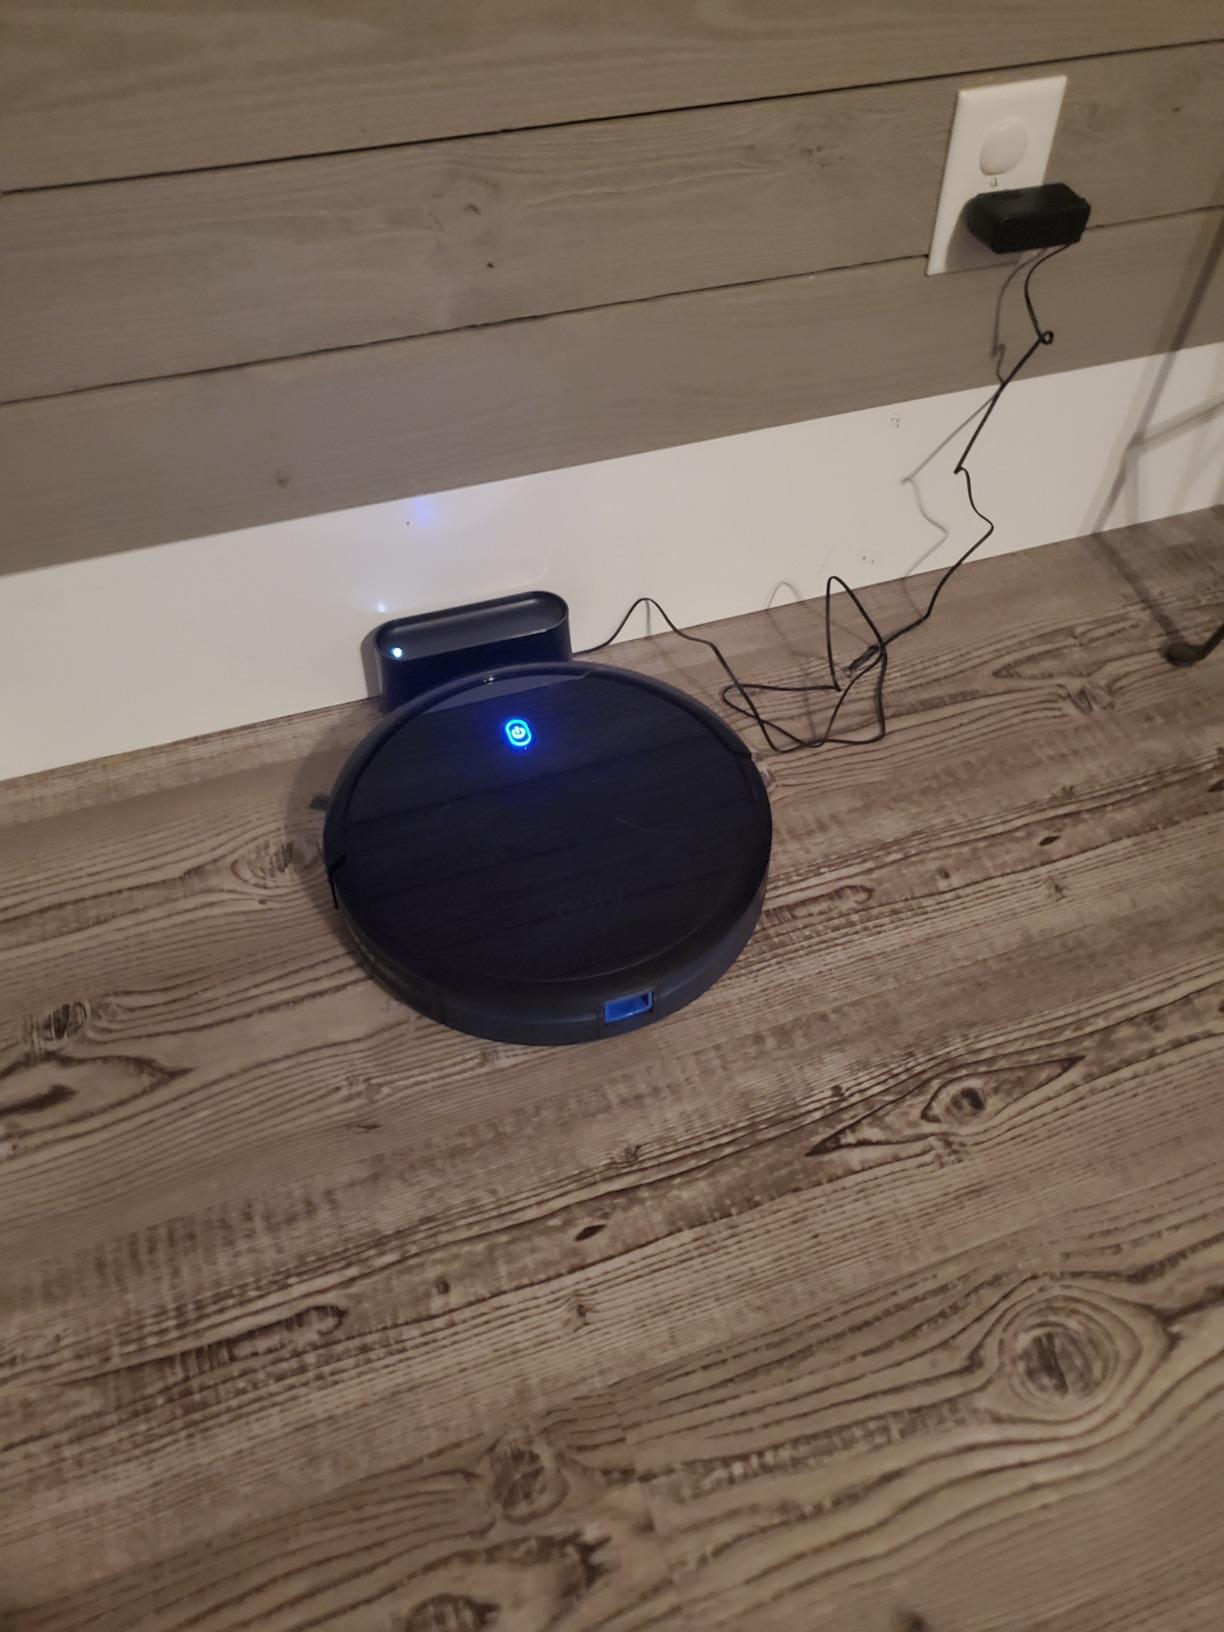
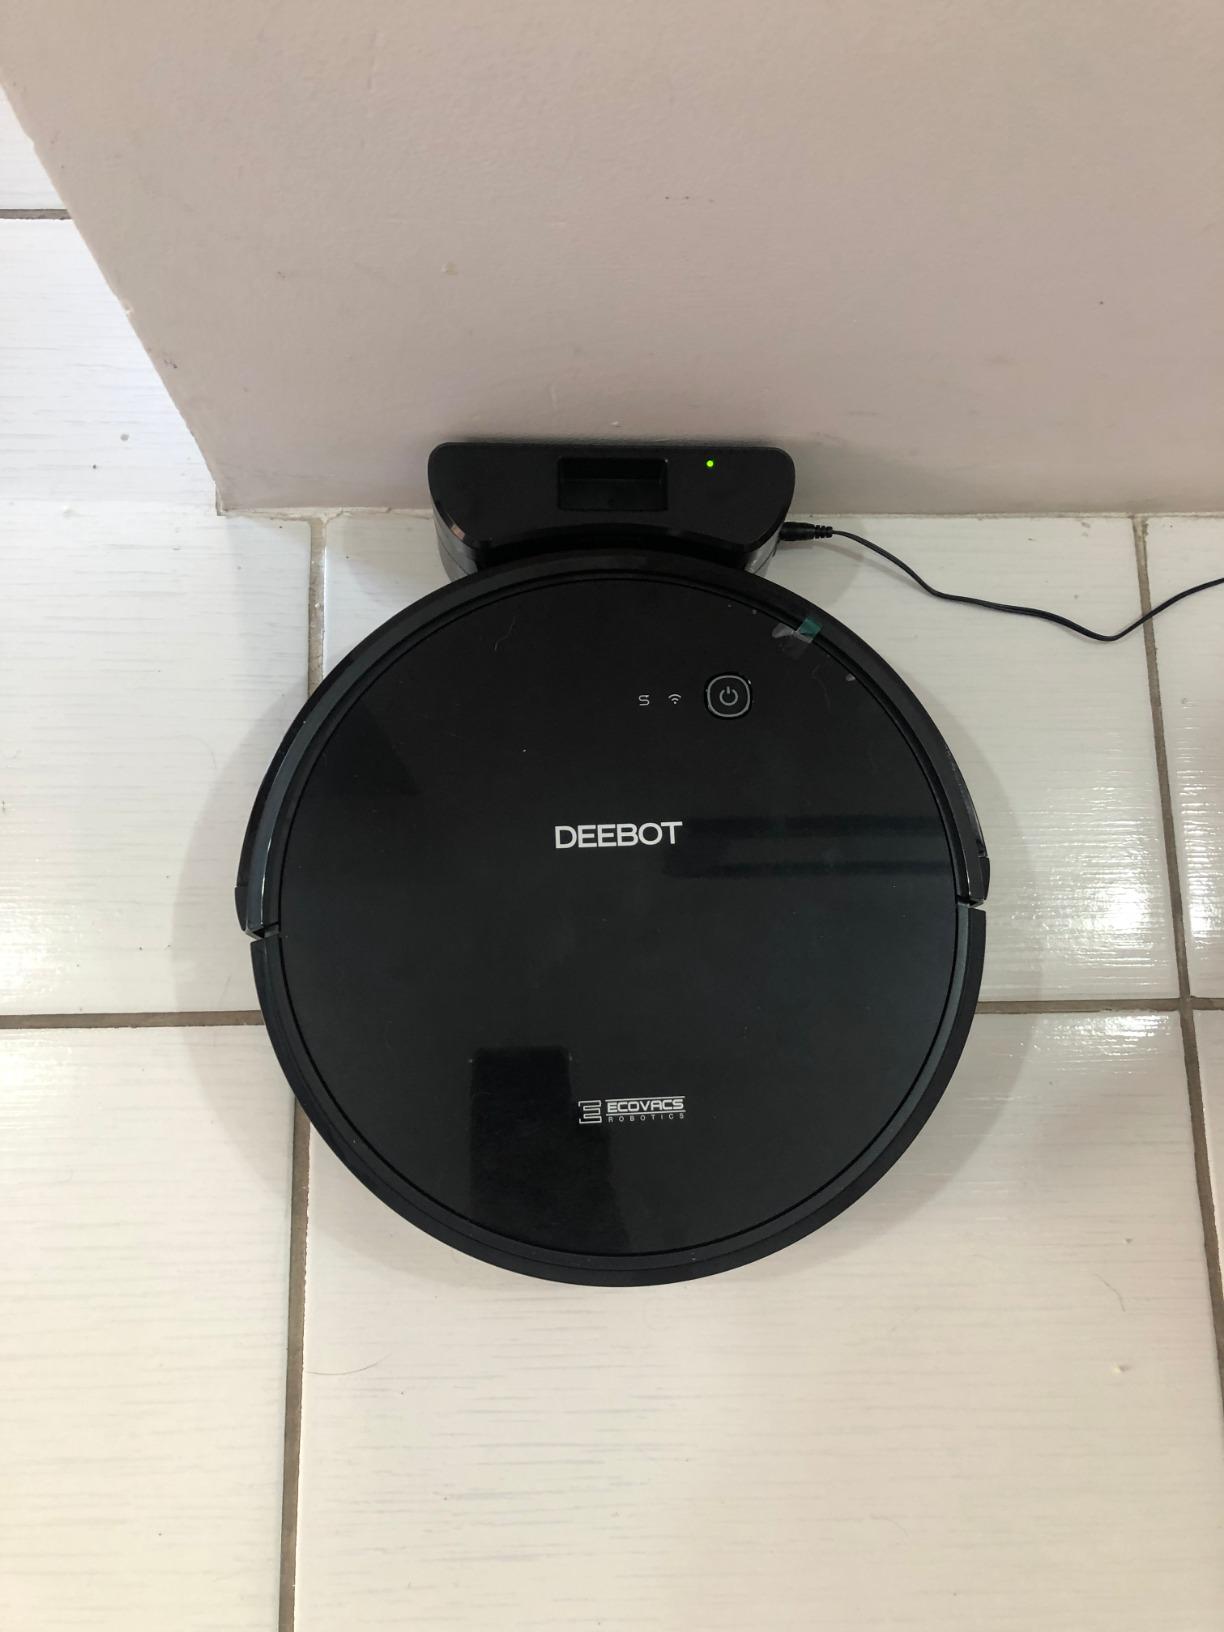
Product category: items_vacuum
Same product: no